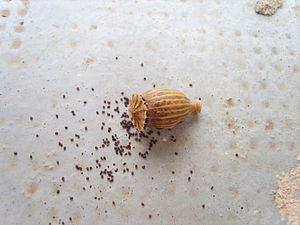
Capsule de coquelicot avec ses graines.
Dans le cycle de vie des « plantes à graines », appelées spermatophytes, la graine est la structure qui contient et protège l'embryon végétal. Elle est souvent contenue dans un fruit qui permet sa dissémination.
En botanique une capsule est un fruit sec déhiscent s'ouvrant par n>2 axes de déhiscence. La capsule est issue d'un ovaire à plusieurs carpelles soudés, uni ou pluriloculaires. La déhiscence se fait par divers procédés : fentes, pores, clapets...
Le Coquelicot est une espèce de plantes dicotylédones de la famille des Papaveraceae, originaire d'Eurasie.